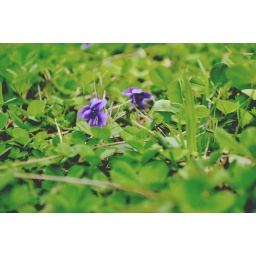
I`d found those rly small flowers in the ground ..spring is awesome!!!!